2011 Pure Michigan 400

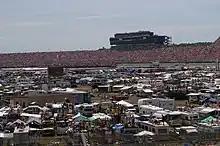
Michigan International Speedway, the race track where the race was held.

Michigan International Speedway is one of six superspeedways to hold NASCAR races; the others are Daytona International Speedway, Auto Club Speedway, Indianapolis Motor Speedway, Pocono Raceway and Talladega Superspeedway. The standard track at Michigan International Speedway is a four-turn superspeedway that is long. The track's turns are banked at eighteen degrees, while the front stretch, the location of the finish line, is banked at twelve degrees. The back stretch, has a five degree banking. Michigan International Speedway can seat up to 119,500 people.